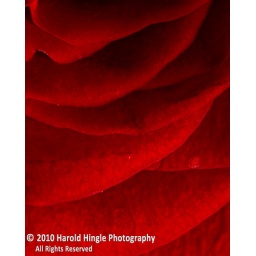
Red Rose #12, Same red rose as previous set but without the water drops. Photograph by Harold Hingle